The Dambuilders

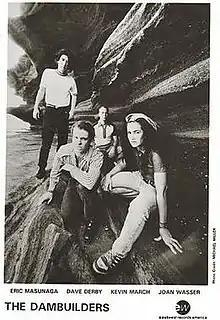
The Dambuilders, 1994. L-R: Eric Masunaga, Dave Derby, Kevin March and Joan Wasser.

The Dambuilders is an indie rock band that began in Honolulu, Hawaii, USA, in 1989 and later relocated to Boston. They released seven LPs (six studio albums & one compilation) and a number of EPs before breaking up in 1998. The band will be performing its first concert since 1997 at Drom Fest in August of 2025, featuring Derby on bass and vocals, Sean Eden (Luna) on guitar, Claudia Chopek (Dexys) on violin and Brendan Canty (Fugazi) on drums.